Walter Chacón

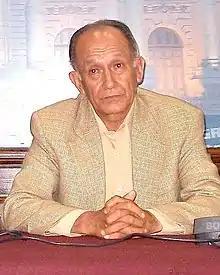
Walter Chacón

Walter Segundo Gaspar Chacón Málaga (born 23 June 1944) is a Peruvian Fujimorist politician and a former army general. He served as Minister of the Interior and as General Commander of the Army and Head of the Joint Command of the Armed Forces during the government of Alberto Fujimori.